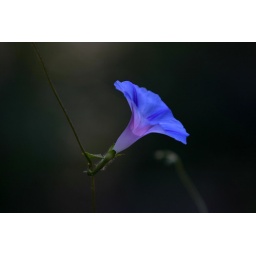
single blue morning glory flower. photo by kevin quinn, extension video specialist